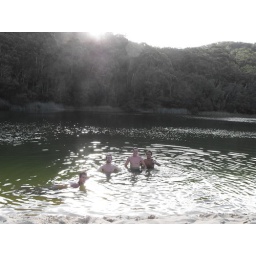
swimming in the green water